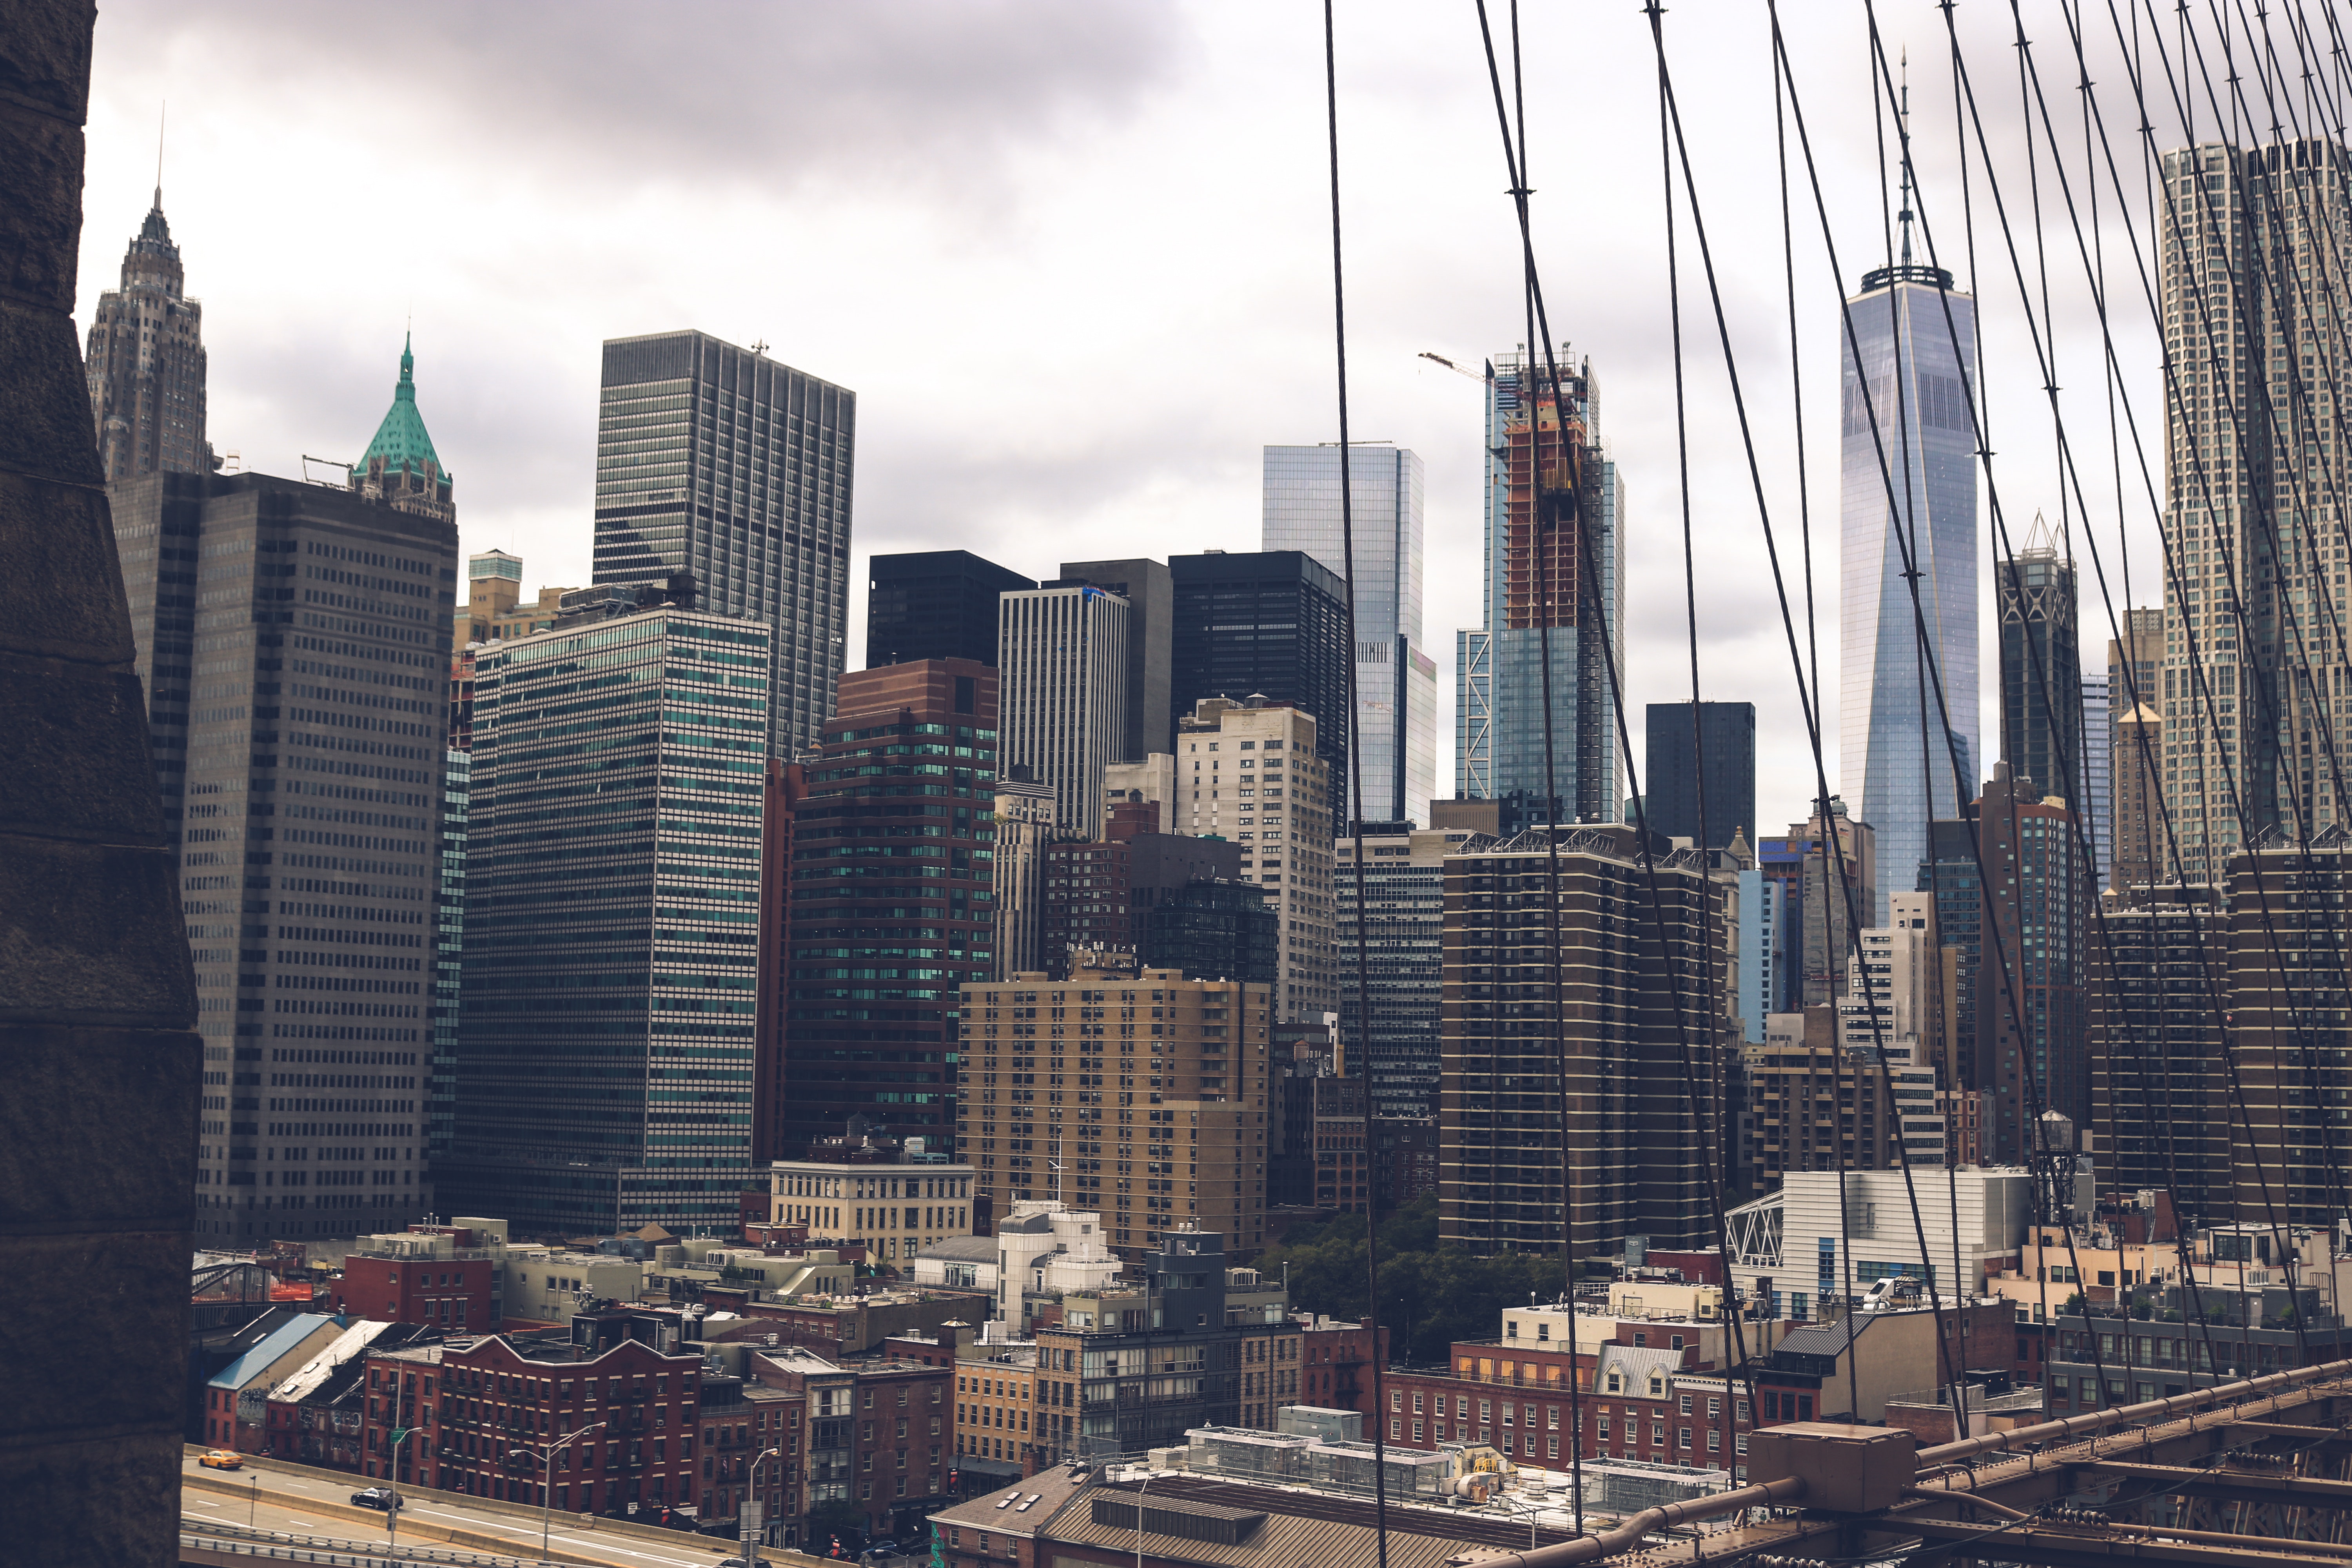
skyscraper, urban area, city, metropolitan area, cityscape, metropolis, skyline, building, daytime, sky, tower block, downtown, architecture, tower